Career of Lionel Messi

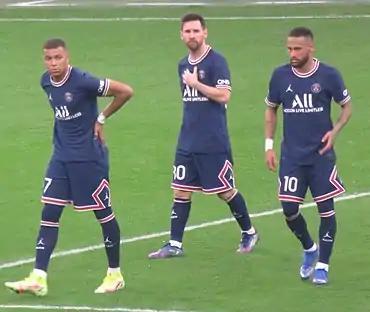
Messi (middle) with PSG teammates Kylian Mbappé (left) and Neymar

Messi finished the year with 51 goals, making him Europe's top scorer, one ahead of Zlatan Ibrahimović. He place second in both the 2016 Ballon d'Or and the 2016 Best FIFA Men's Player Award, both times behind Cristiano Ronaldo. On 14 January, Messi scored in a 5–0 home win against Las Palmas; with this goal, he equalled Raúl's record for the most teams scored against in La Liga (35). On 4 February 2017, Messi scored his 27th free-kick for Barcelona in a 3–0 home win over Athletic Bilbao in the league, overtaking Ronald Koeman as the club's all-time top scorer from free kicks. On 23 April, Messi scored twice in a 3–2 away win over Real Madrid, including a game-winning goal in stoppage time, which was his 500th for Barcelona. His memorable celebration saw him taking off his Barcelona shirt and holding it up to incensed Real Madrid fans – with his name and number facing the crowd. On 27 May, Messi scored a goal and assisted another for Paco Alcácer in the 2017 Copa del Rey final, helping Barcelona to a 3–1 victory over Alavés, and was named Man of the Match.